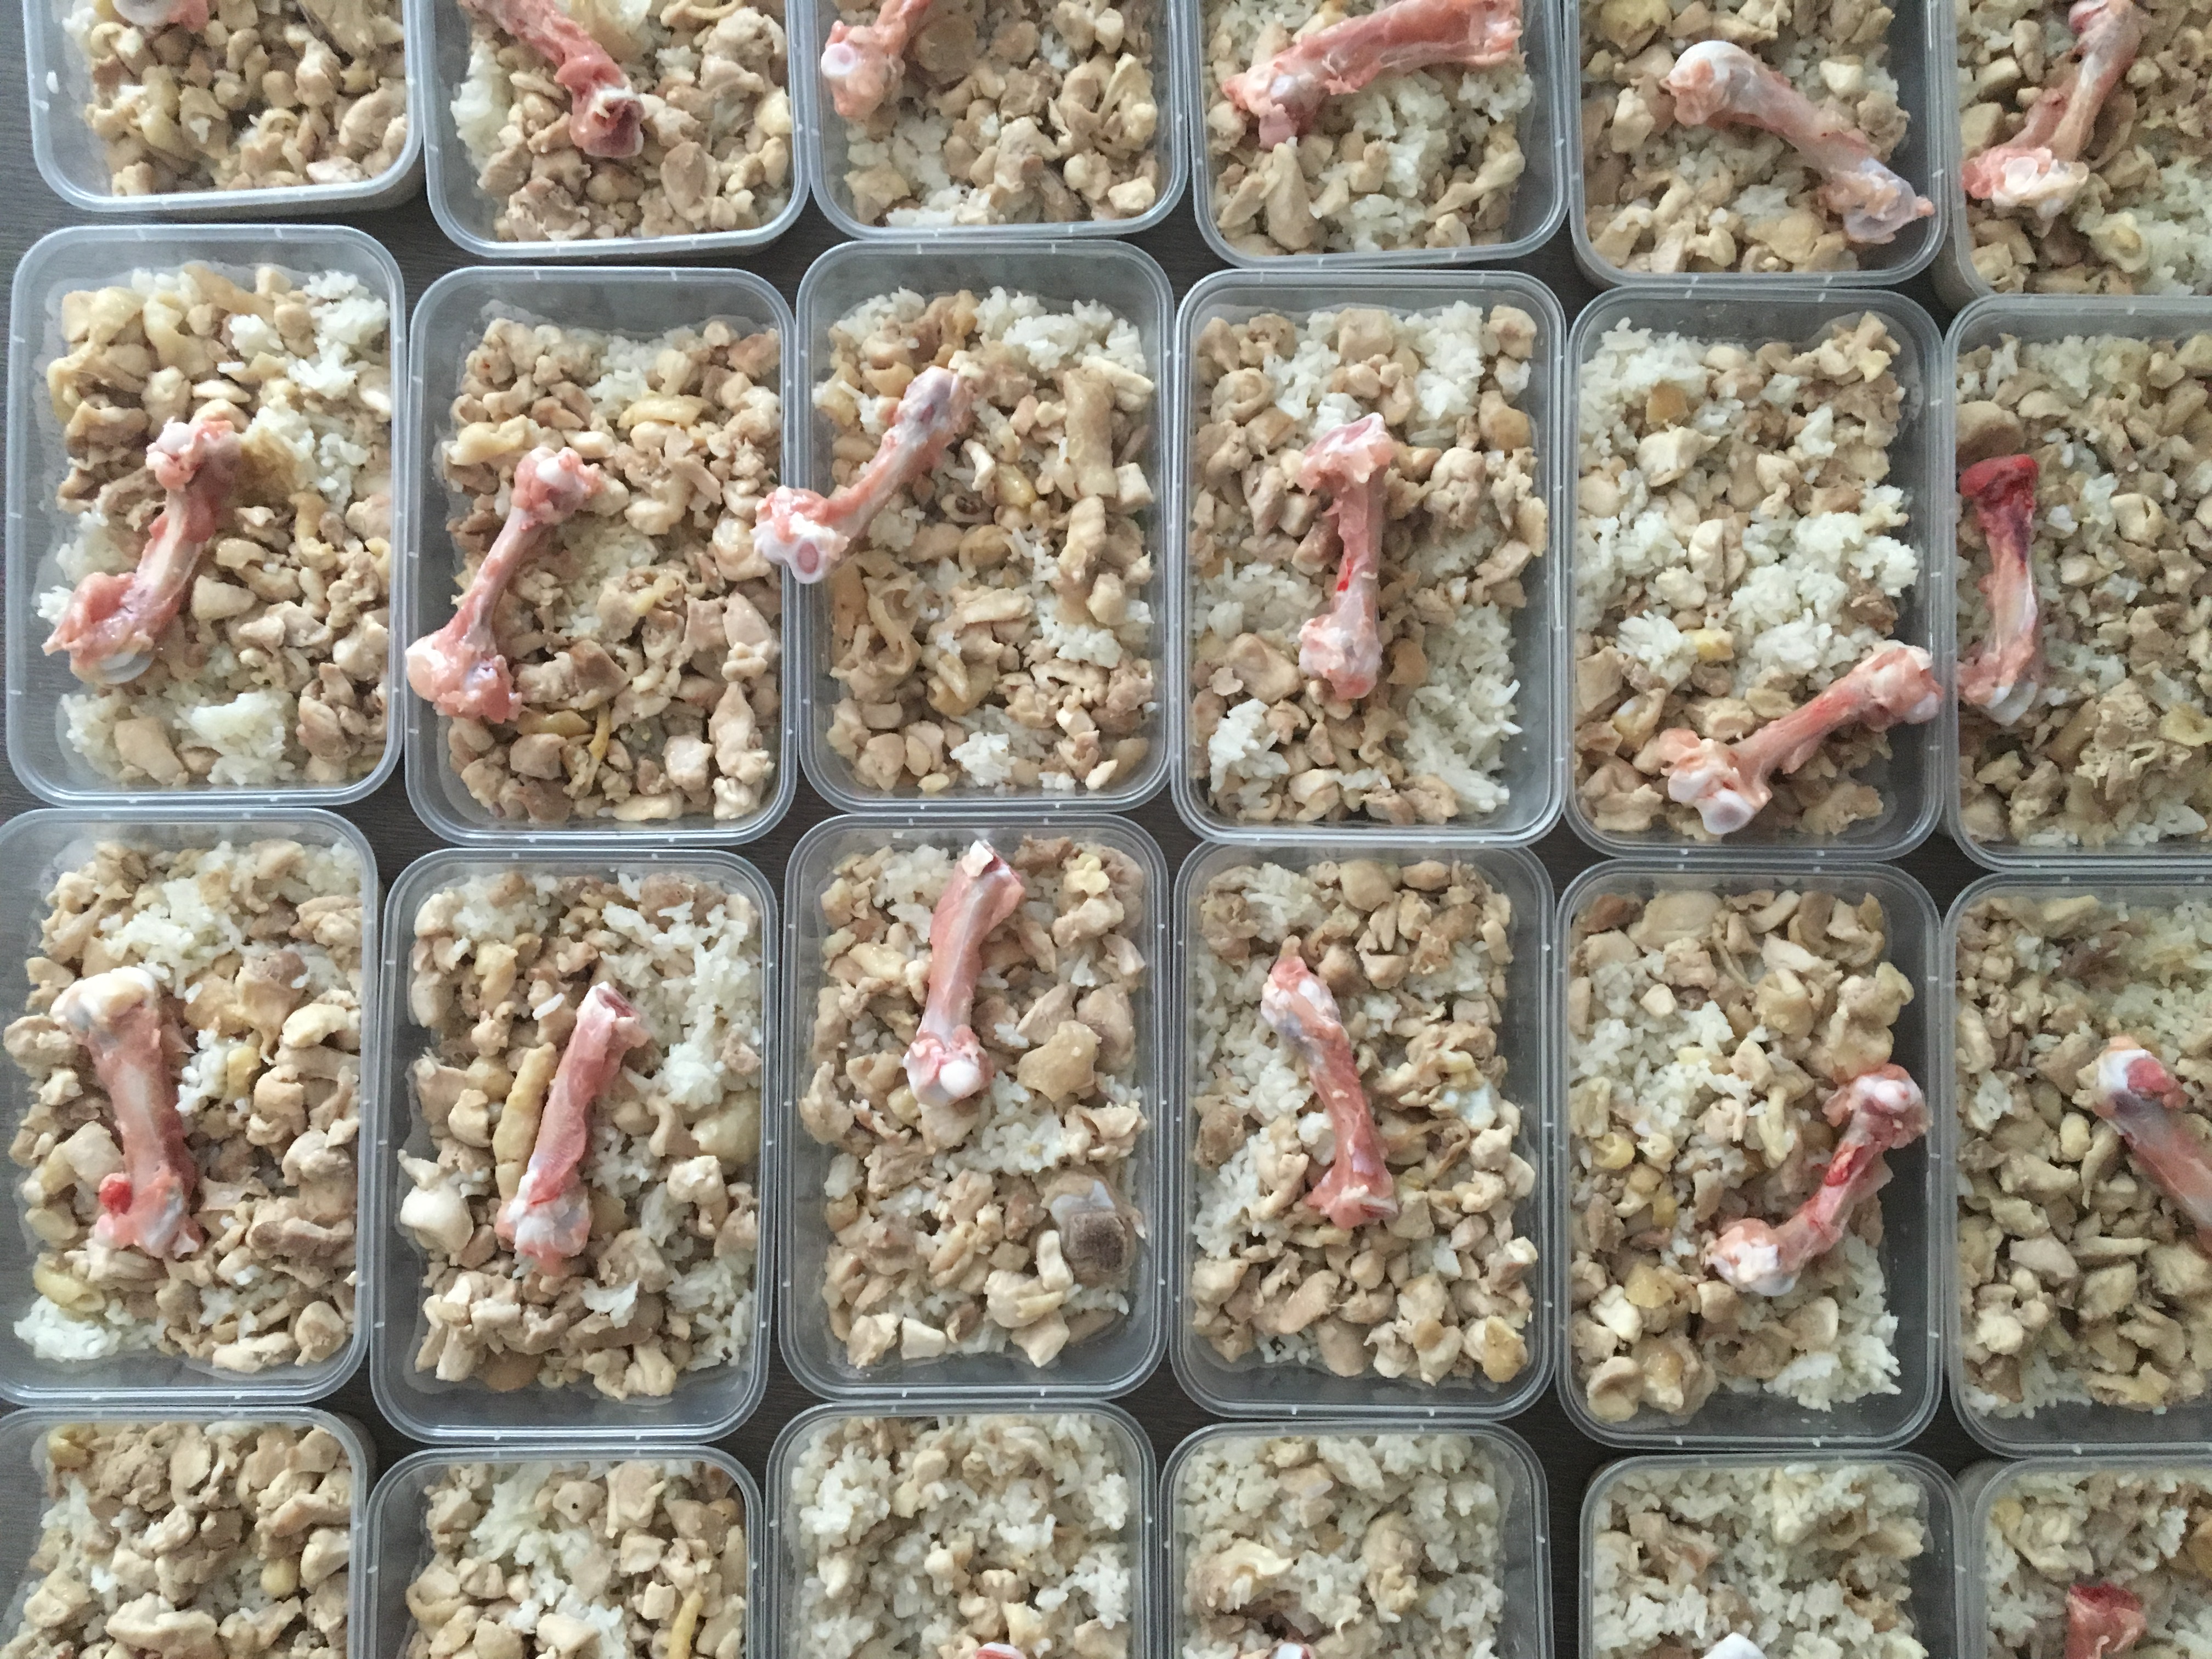
food, dog, dish, cuisine, snack